Question: Please indicate a possible affordance area of bicycle that can be used for sitting on
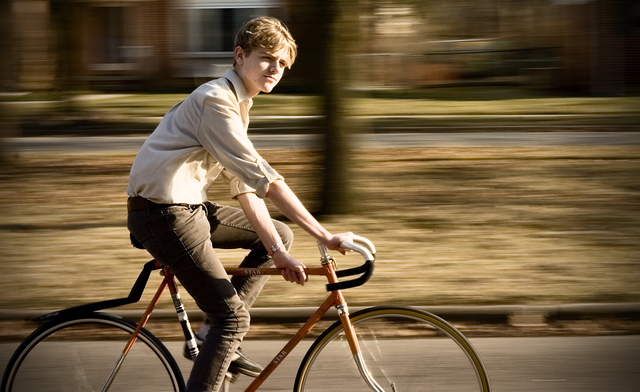
Answer: [130.477, 229.651, 170.098, 250.726]